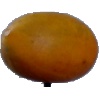
Label: Cucumber Ripe 2